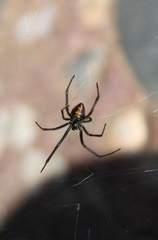
Species: Lactrodectus_hesperus